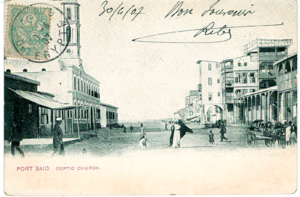
Les Bureaux de poste français en Égypte faisaient partie d'un ensemble de bureaux de poste qui étaient gérés en Égypte par des puissances étrangères au XIXᵉ siècle et pendant la première moitié du XXᵉ siècle.